Austin, Nichols and Company Warehouse

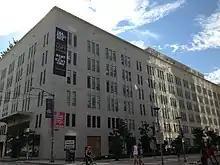
North 4th Street side

Austin, Nichols & Company continued to grow, with an annual sales income of $40 million by 1920. Its chief activity was the production and export of foods under the Sunbeam Foods brand. At its peak, the company was among the world's largest wholesale grocers. In 1923 Austin, Nichols & Company acquired the large wholesale department of Acker, Merril & Condict. The Federal Trade Commission sued Austin, Nichols & Company, alleging that the acquisition would result in a monopoly, but later dropped the charges. By the mid-1920s, Austin, Nichols & Company suffered from decreasing sales, due to either the lawsuit or to the rise of chain stores. The company had closed its other locations by the late 1920s, selling off its packing subsidiary as well.